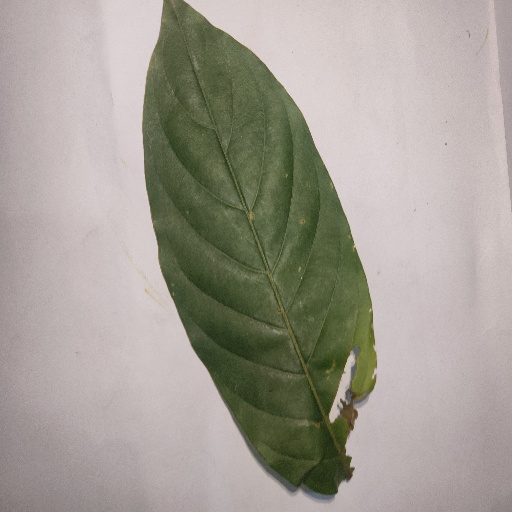
Species: HariTaki
Leaf condition: Bacterial Spot